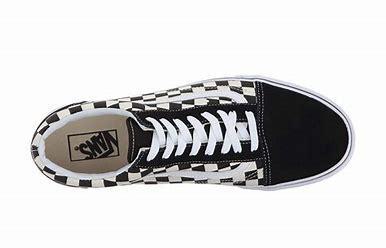
Brand: Vans
Model: Ward